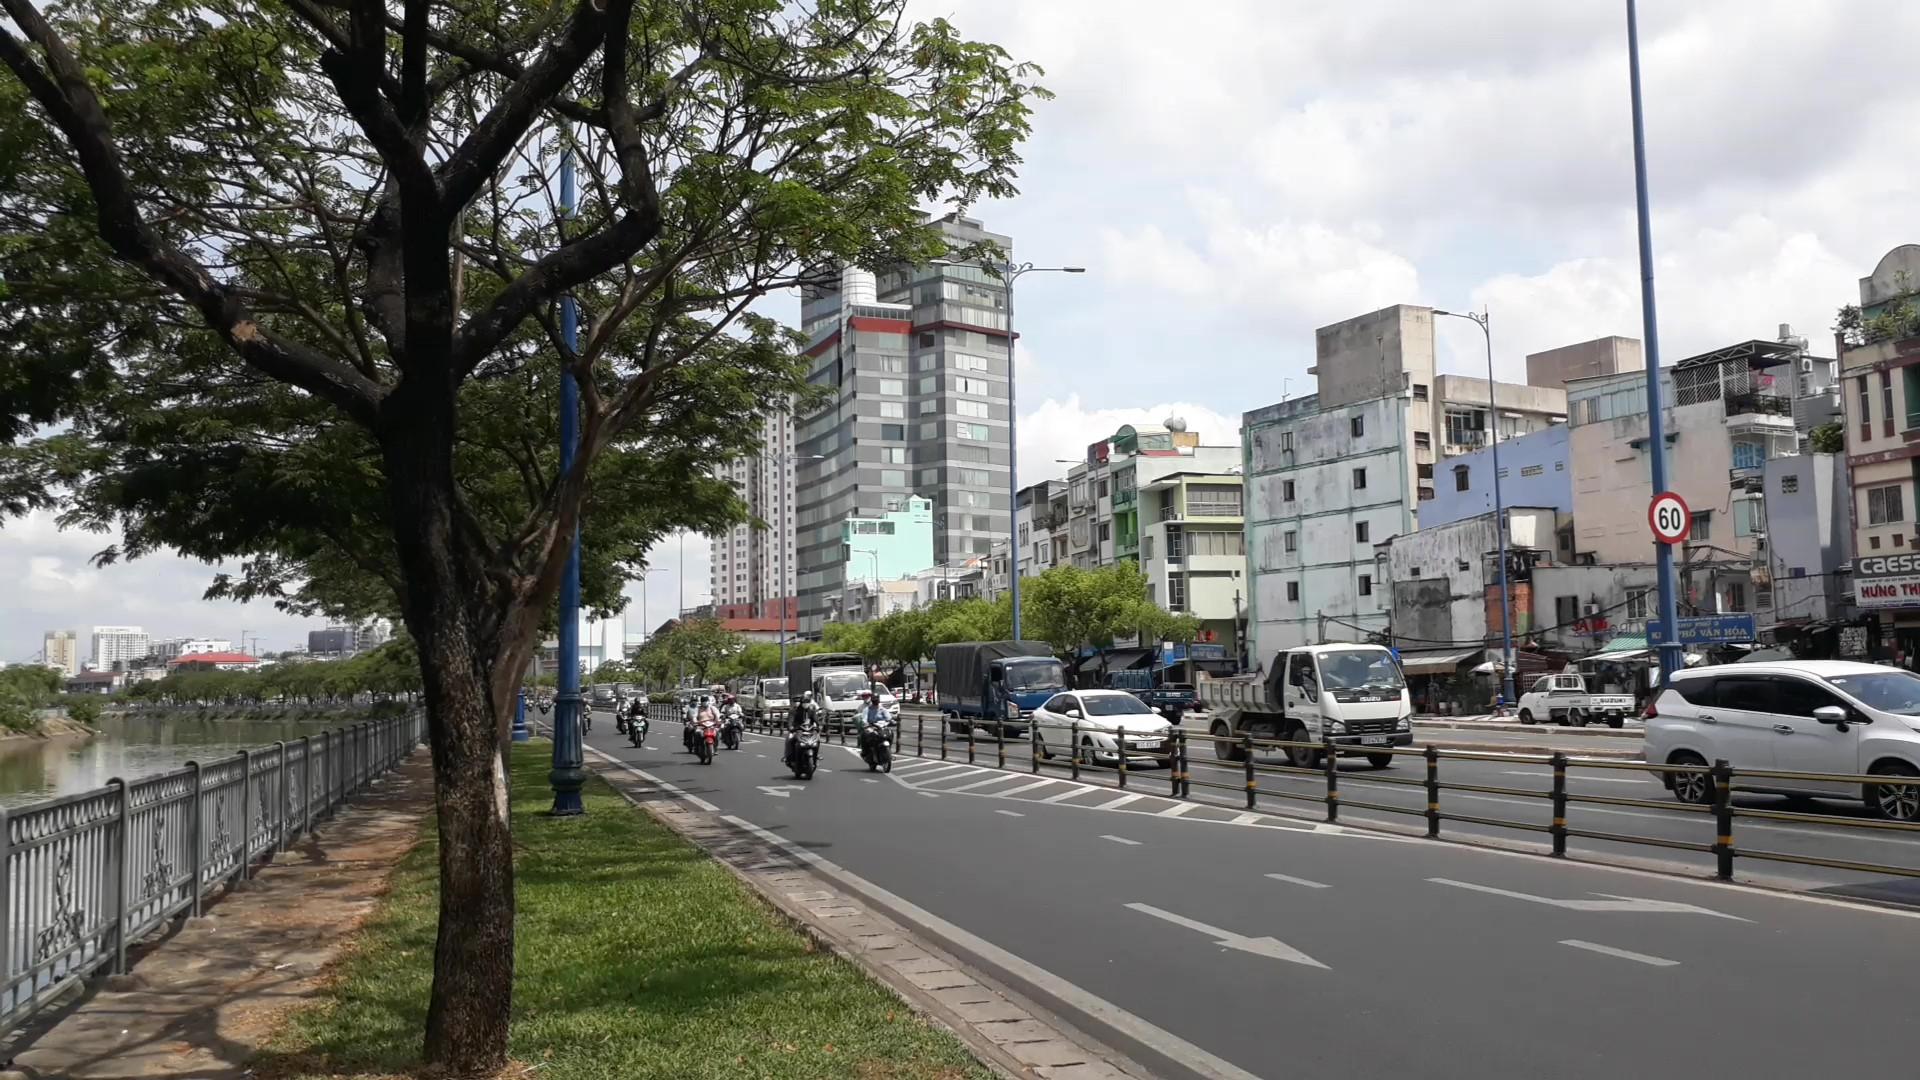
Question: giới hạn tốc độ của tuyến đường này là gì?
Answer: tuyến đường này có giới hạn tốc độ là 60 km / h